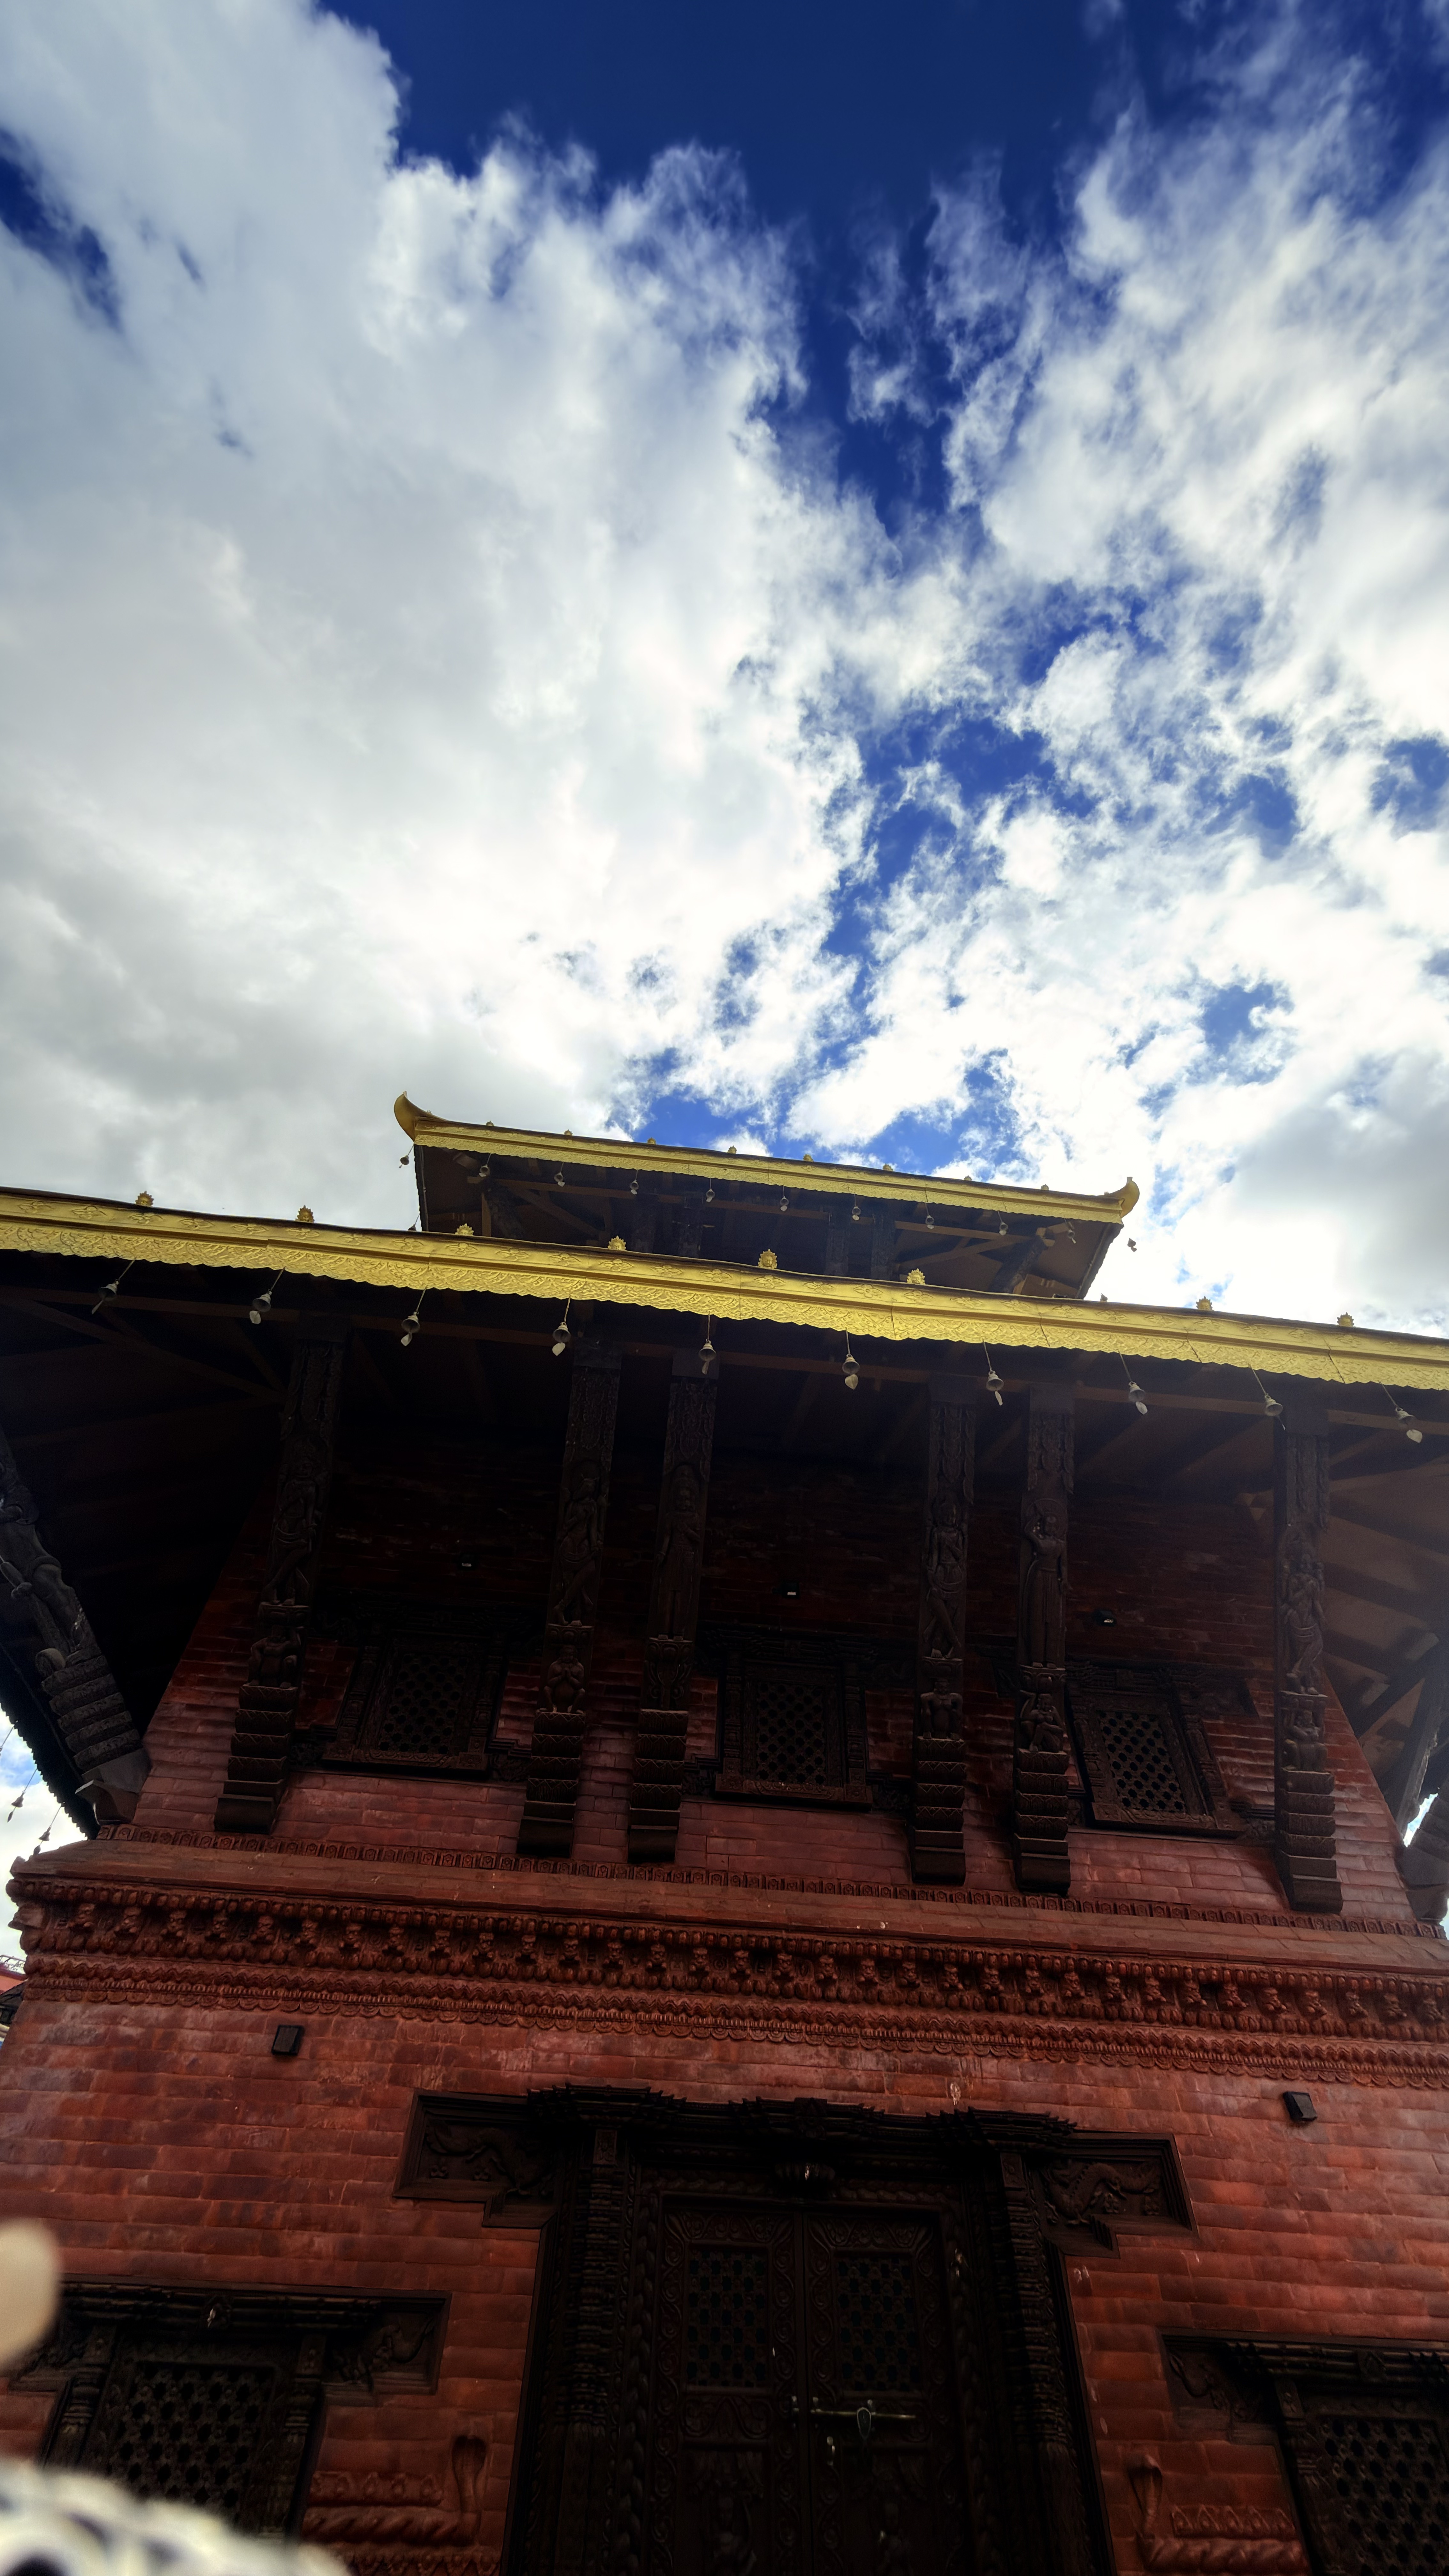
Heritage site: Nageshwor_Dham_Temple